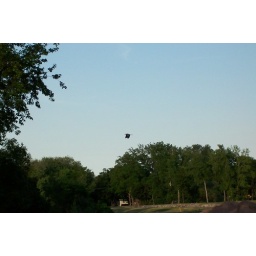
a gray Heron flying over the canal